Tanfiliev Island

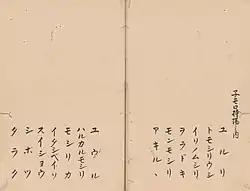
(third column from the left) listed under in the "Tenpō gōchō" of 1834

The Japanese name for the island, Suishō, is of Ainu origin. In the 1834 "" or "Village Registers of the Tenpō Era", Suishō is listed as a settlement of Nemoro. Visited by Matsuura Takeshirō and written about in his diaries, in the early Meiji period the island formed part of the village of Goyōmai ], later merged into Habomai. Before the Pacific War, most of the population were involved in the fishing industry; they were joined by migrant workers from the area of Niigata Prefecture and Toyama Prefecture each spring. "Konbu" (kelp) was the most important product, and there was also canning of salmon, trout, crabs, and shrimp. At the end of the war, the population stood at 986, in 154 households, along with 325 horses. Currently, the Habomai Islands as a whole are uninhabited, other than the stationing of Russian guards.